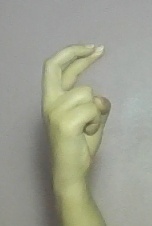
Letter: zay